Cycling in the Netherlands

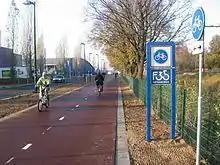
" (cycle highway) F35 in Enschede

A "" (cycle street) is a road where bicycles are considered to be the primary and preferred form of transport and where cars and other motorised vehicles are allowed "as guests". Designs vary, but most examples incorporate red asphalt and have a speed limit of 30 km/h.